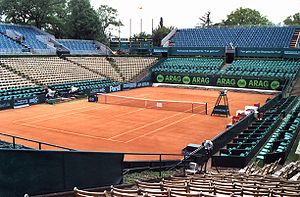
Tennis
En tennisbane i Tyskland med rødt grus.
Tennis er et indendørs og udendørs boldspil med strengede ketsjere, hvor man slår bolden frem og tilbage over et net på tværs af en rektangulær bane. Bolden skal returneres direkte eller efter ét hop på jorden.